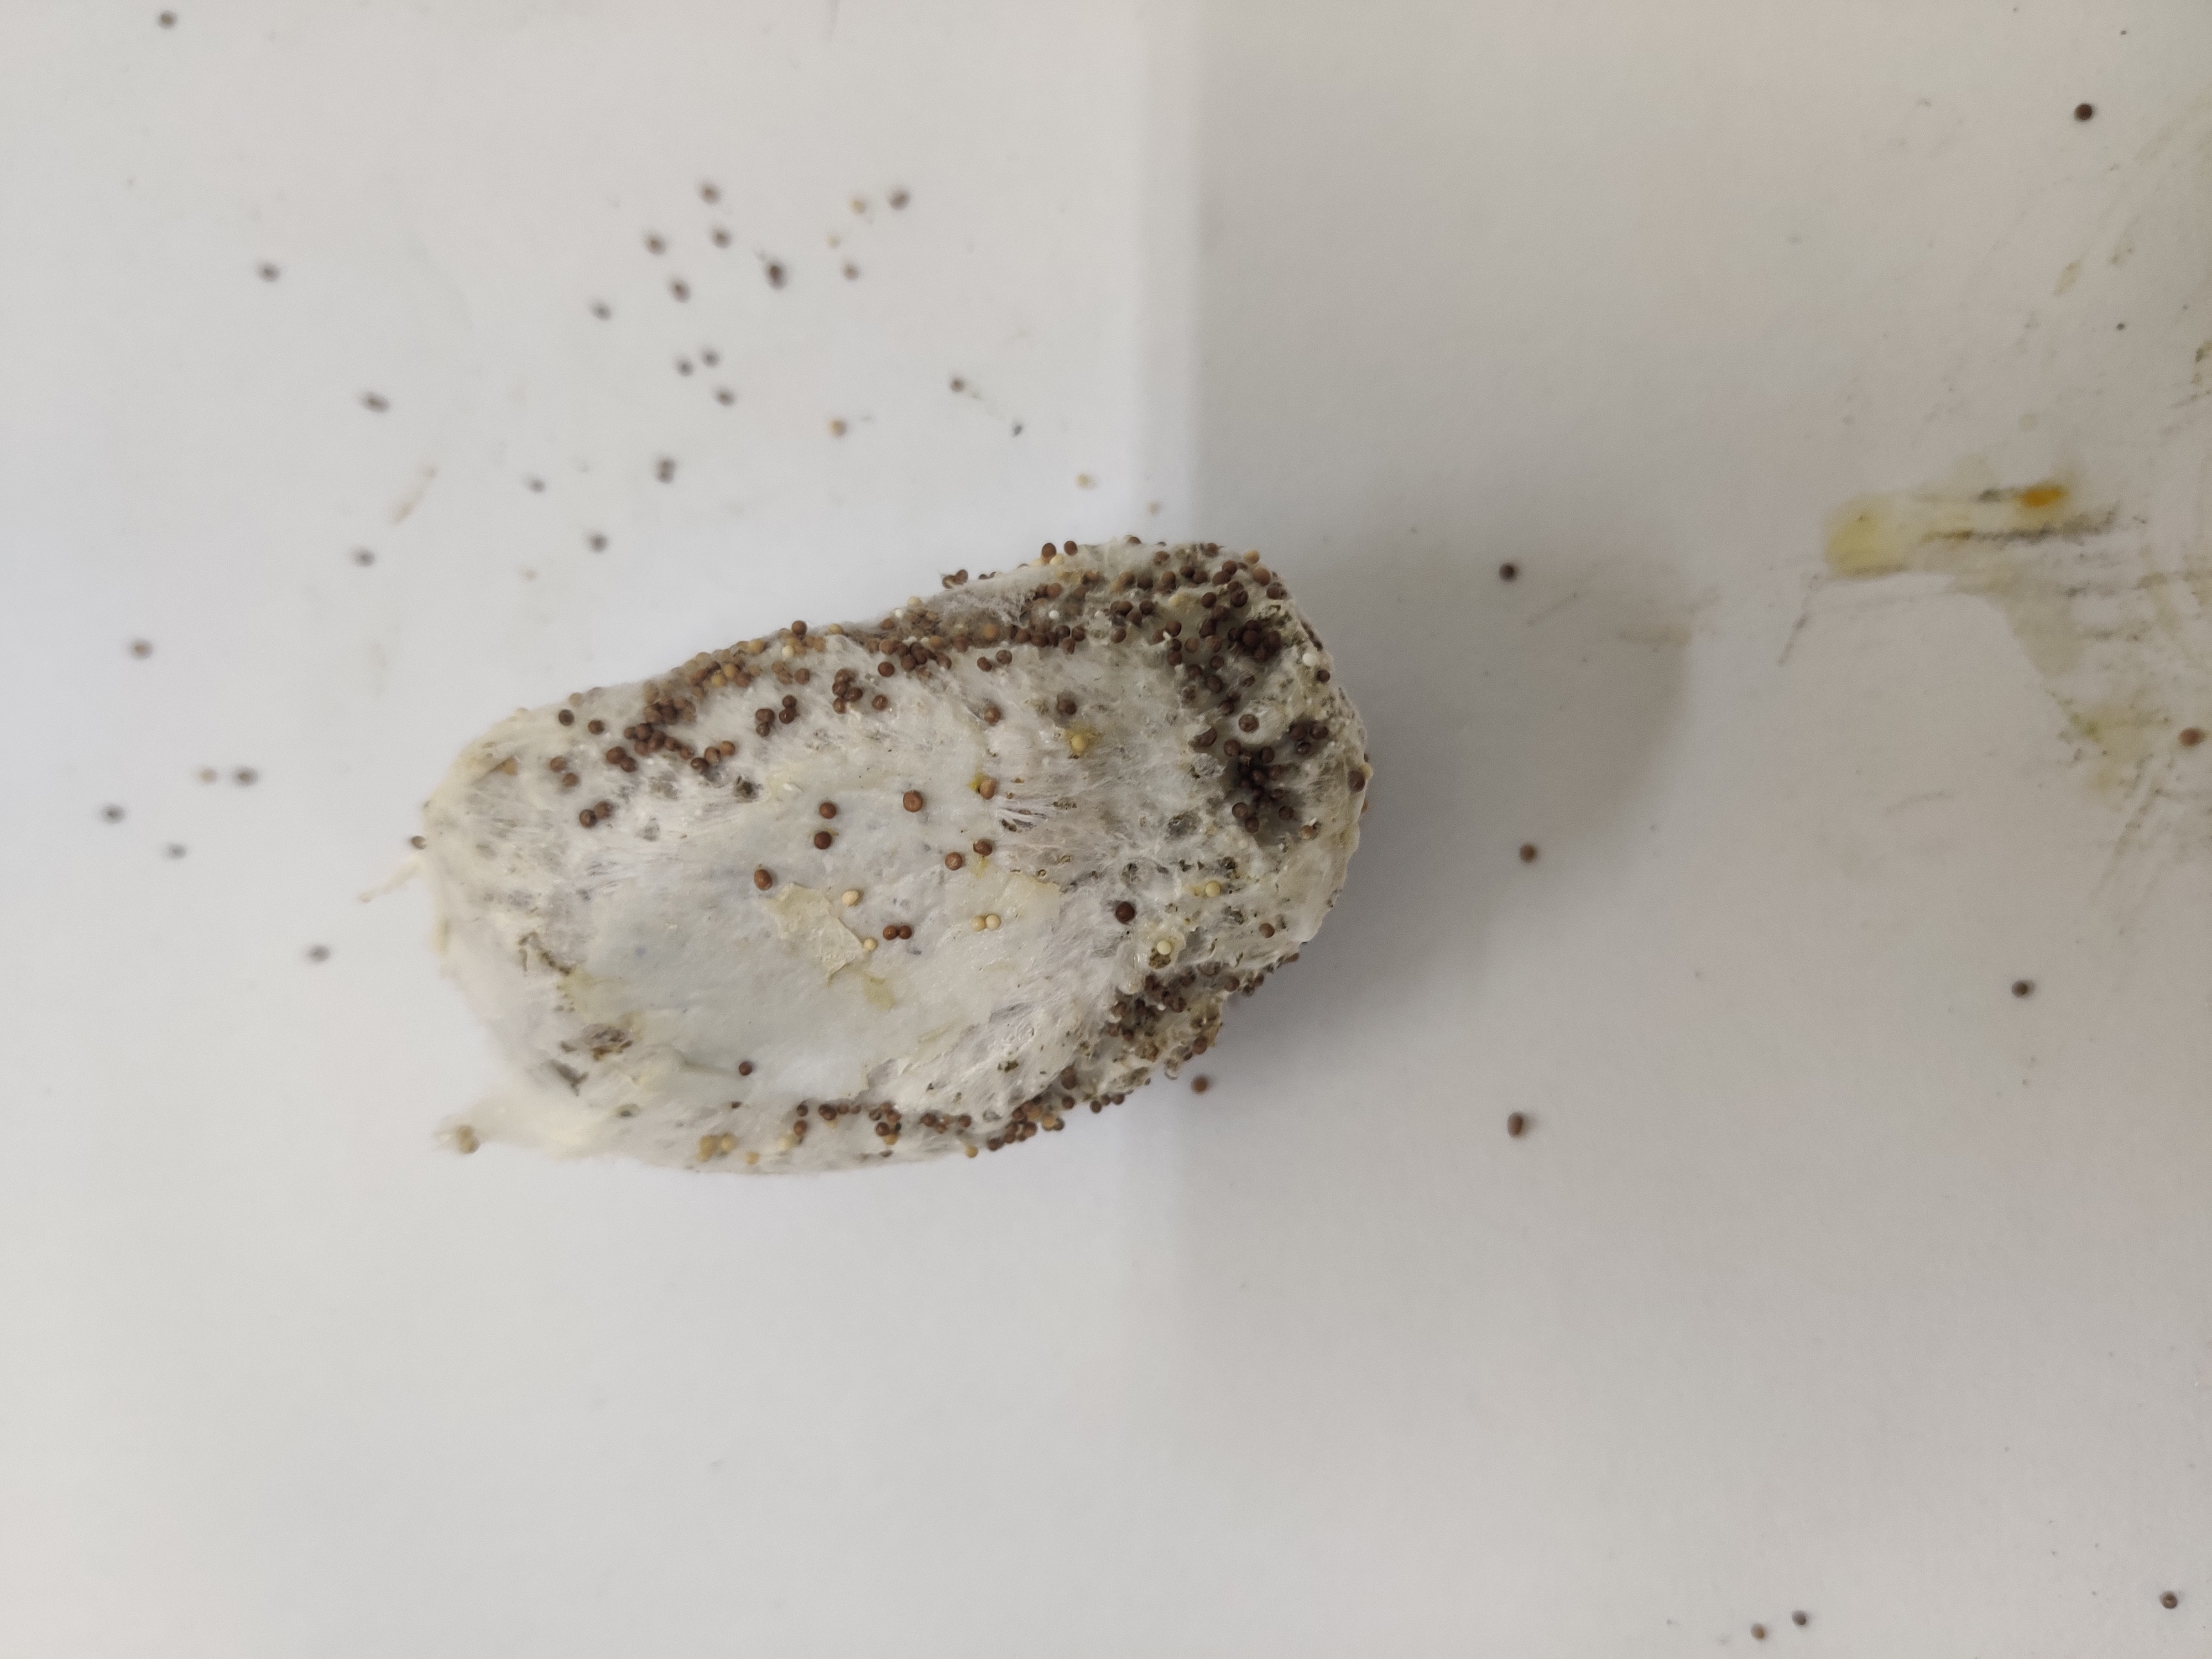
Crop: Spiny Gourd
Condition: Damaged